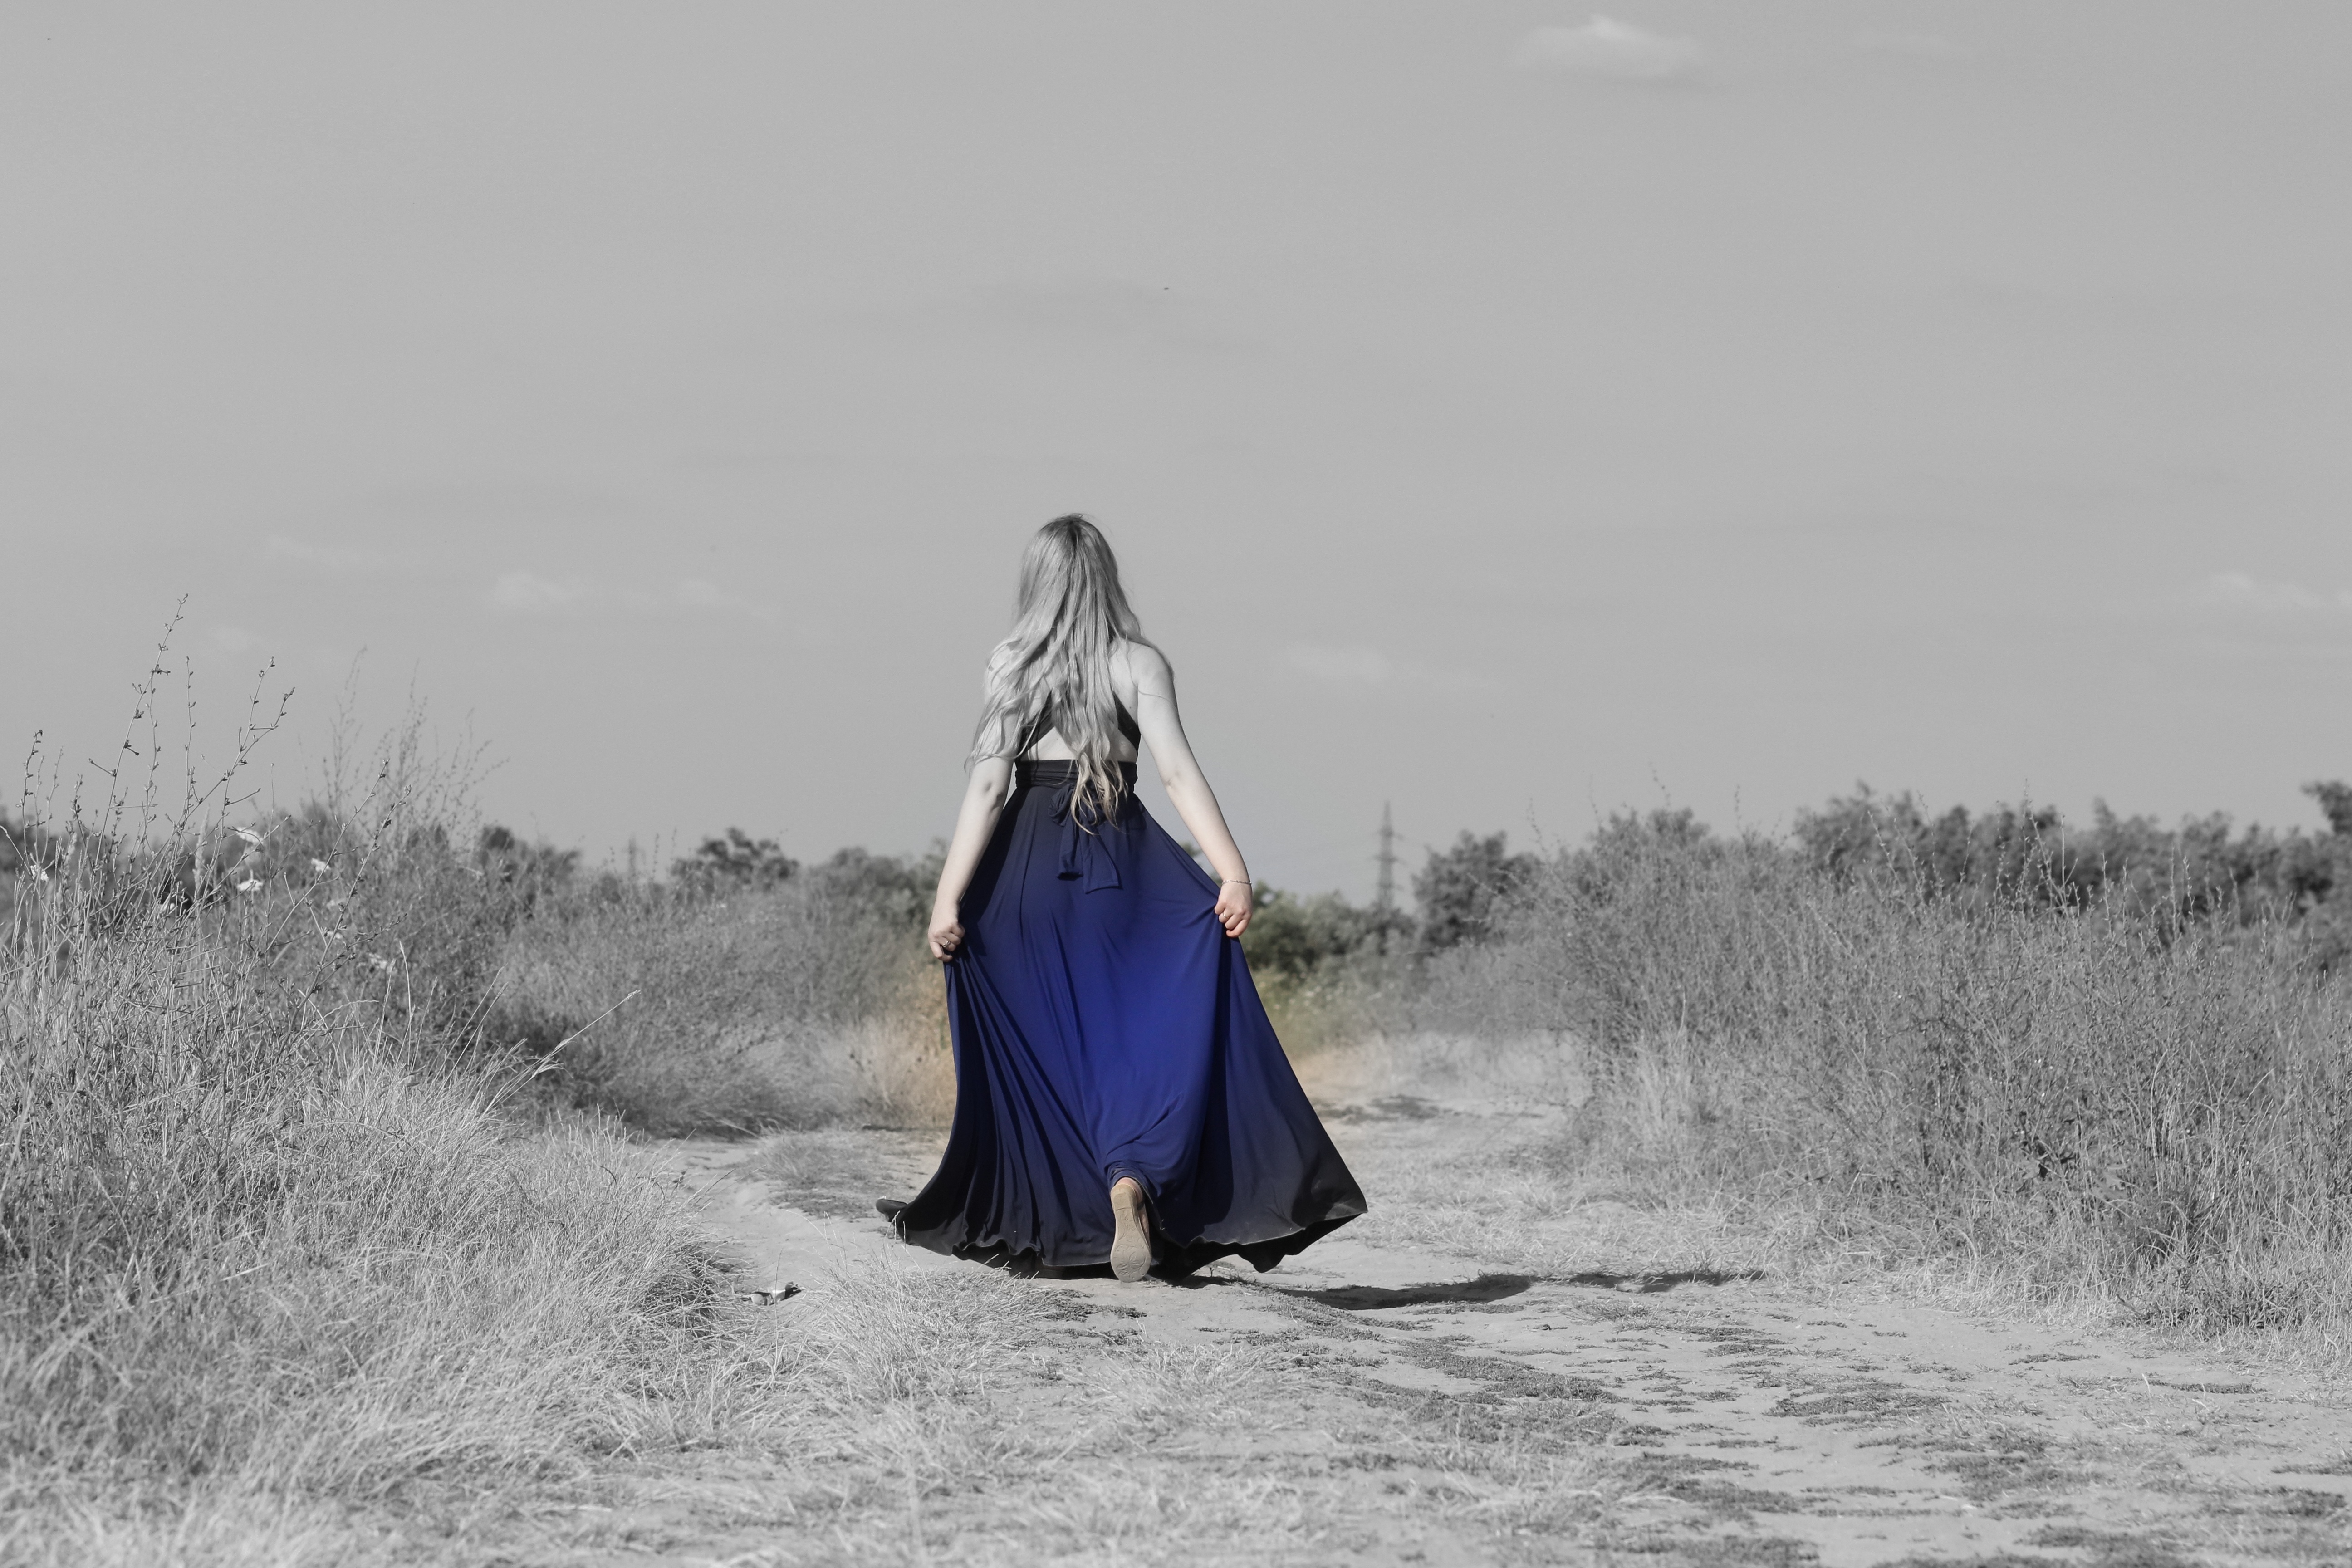
snow, winter, girl, photography, blue, blonde, season, dress, photograph, beauty, photo shoot